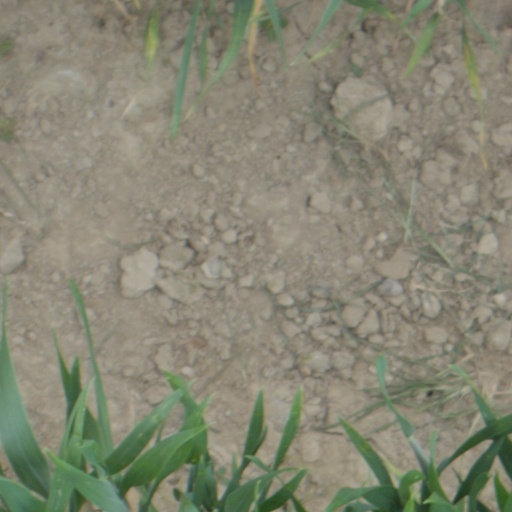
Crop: wheat